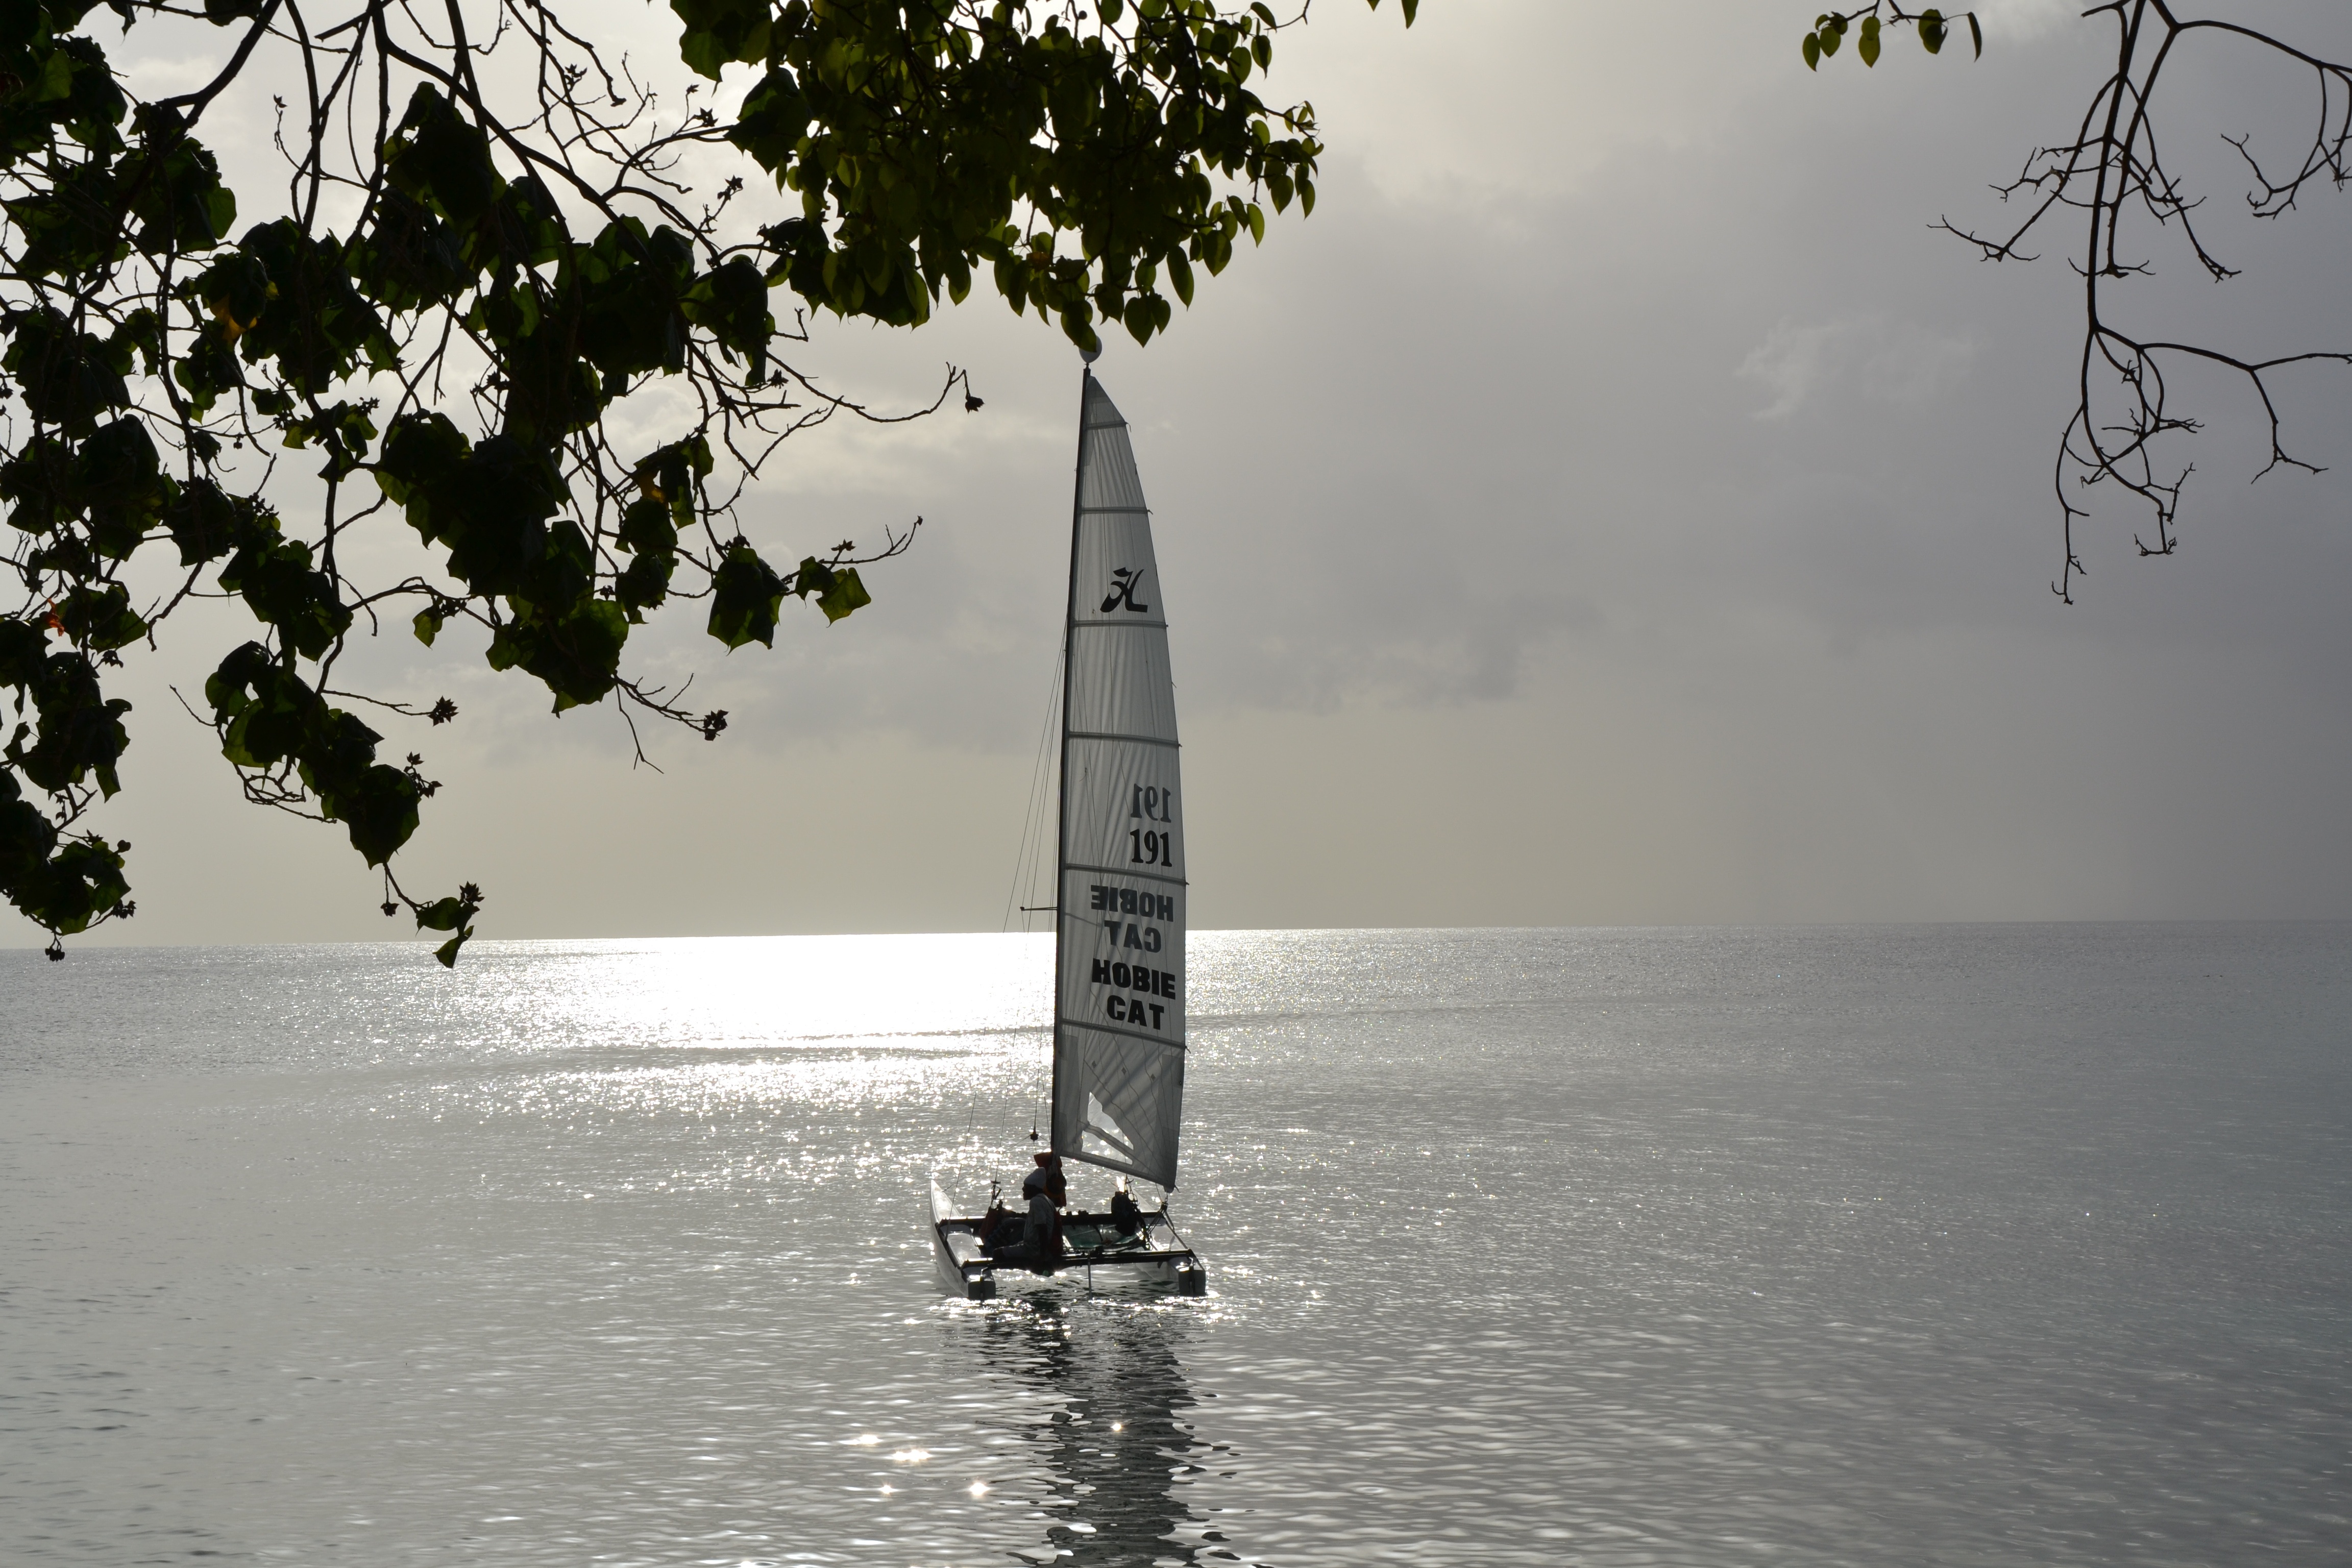
sea, water, horizon, sun, sunset, boat, lake, wind, atmosphere, summer, reflection, vehicle, mast, weather, bay, sailboat, boats, sail, catamaran, sunset sun, sun sunset, atmospheric phenomenon